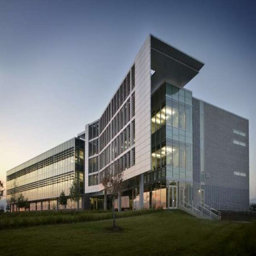
which provides transitional office space for workers while other buildings are upgraded , is designed to be percent more energy efficient than a typical office building .